Sanctus Real

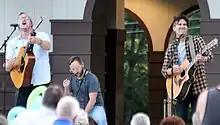
Sanctus Real performing in 2019 with lead singer Dustin Lolli (left)

The band changed their lead vocalist to Dustin Lolli on 26 January 2016, with the first release being an extended play, "This Is Love", that was released on February 5, 2016, by the band themselves. On June 16, 2017, they released their first radio single with Lolli, "Safe In My Father's Arms". "Changed" was released April 27, 2018 on Framework Records, in partnership with Provident Distribution and Essential Music Publishing. The album was met with positive reviews. In August 2018 they signed with Fair Trade Services. The third single from "Changed", "Confidence", cracked the top 10 on the Nielsen AC Monitored charts at radio, and was as high as No. 2 on AC indicator.